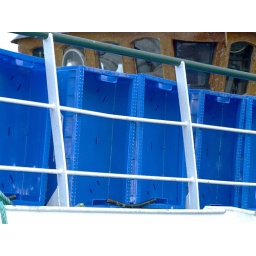
fishing boat and boxes in arbroath harbour